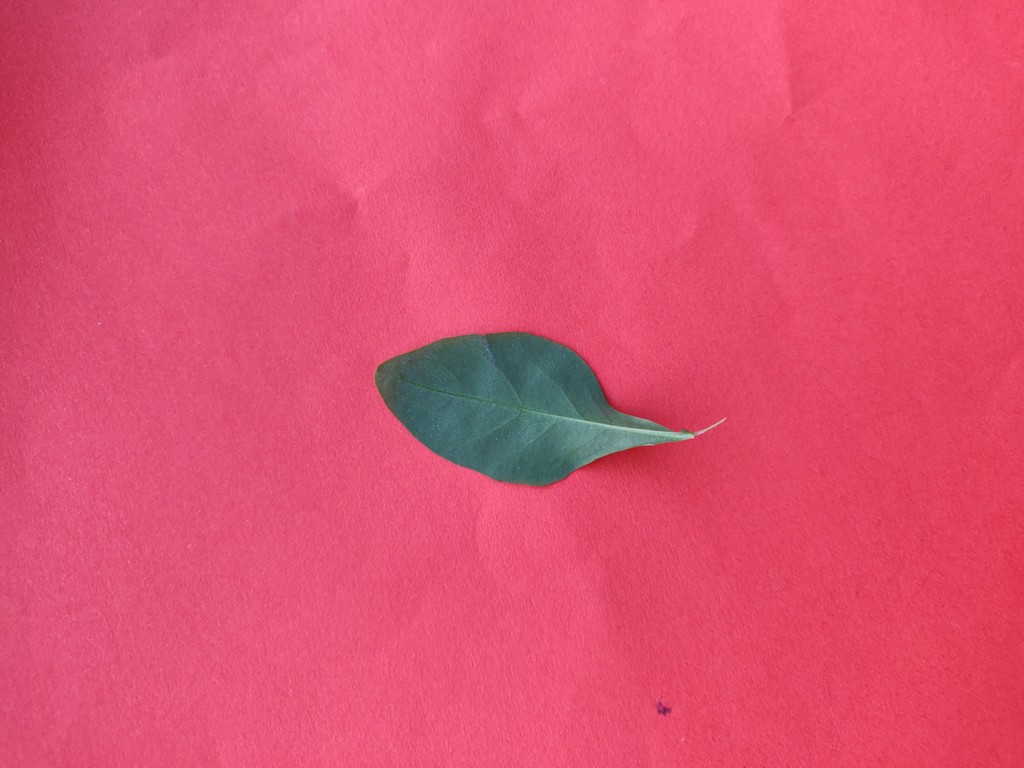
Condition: Healthy
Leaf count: single
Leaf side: back